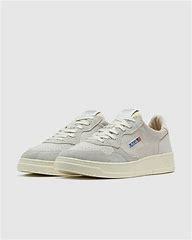
Brand: Autry
Model: Action Shoes 100